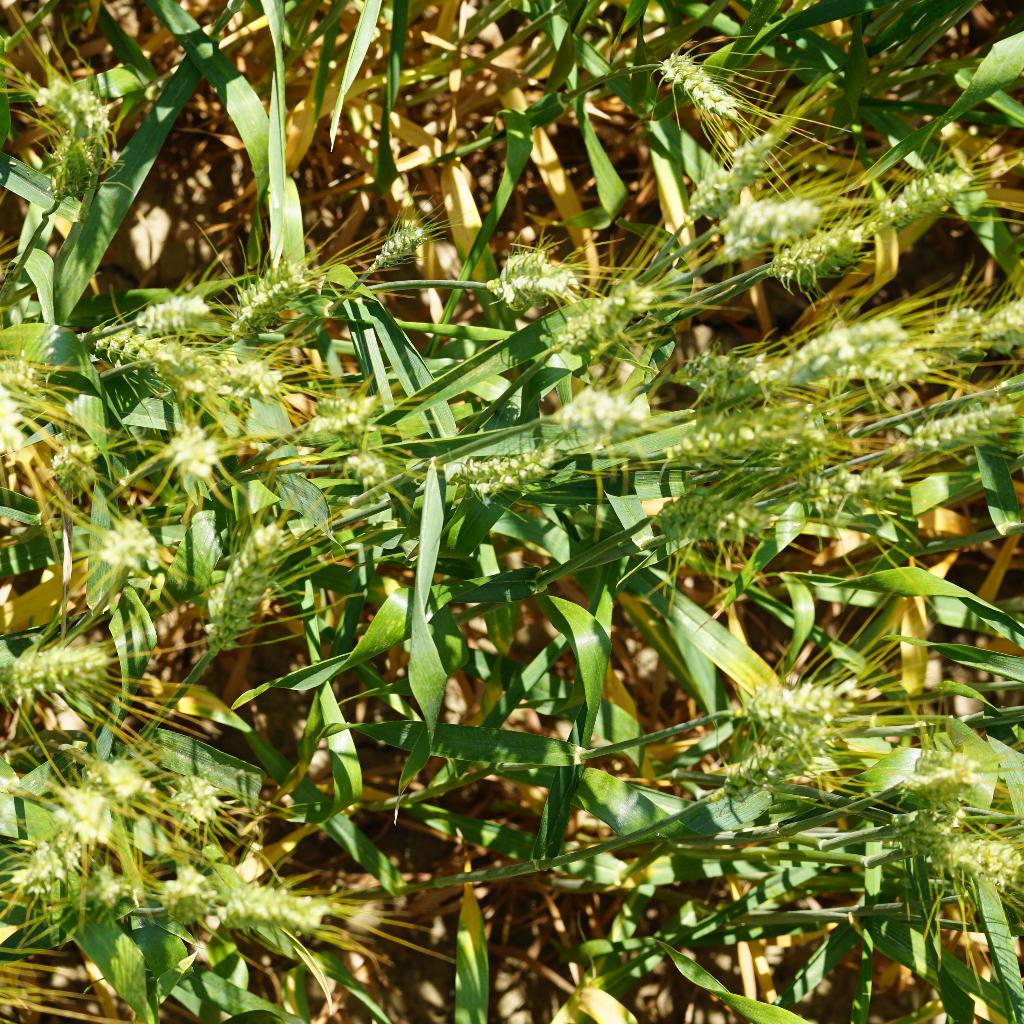
Country: France
Location: Gréoux
Wheat development stage: Filling